Guimarães

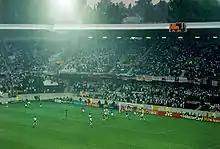
Estádio D. Afonso Henriques

The Martins Sarmento Society ("Sociedade Martins Sarmento" in Portuguese) is one of the country oldest institutions dedicated to the study and preservation of archaeological artifacts. The society owns two museums: the Archaeological Museum of the Martins Sarmento Society, which is known by its prehistory and protohistory collections and also its numismatics and epigraphy collections; and the Castro Culture Museum which is dedicated to the Castro culture.